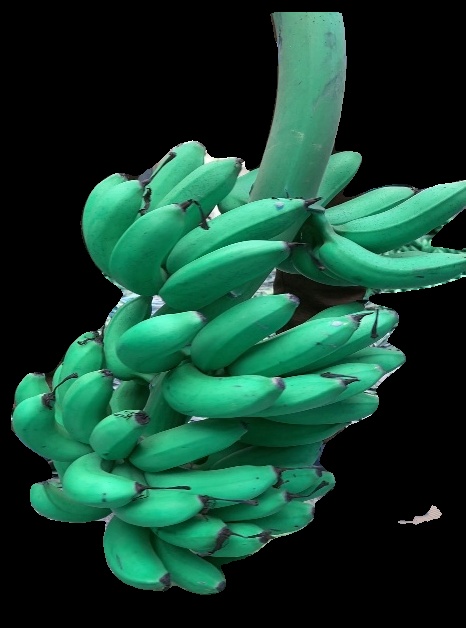
Variety: rasbale
Grade: grade1